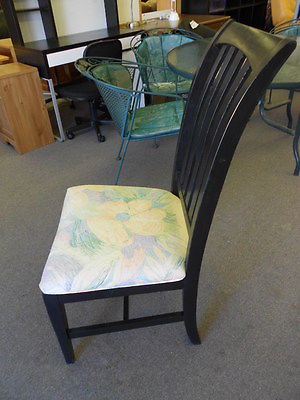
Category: chair